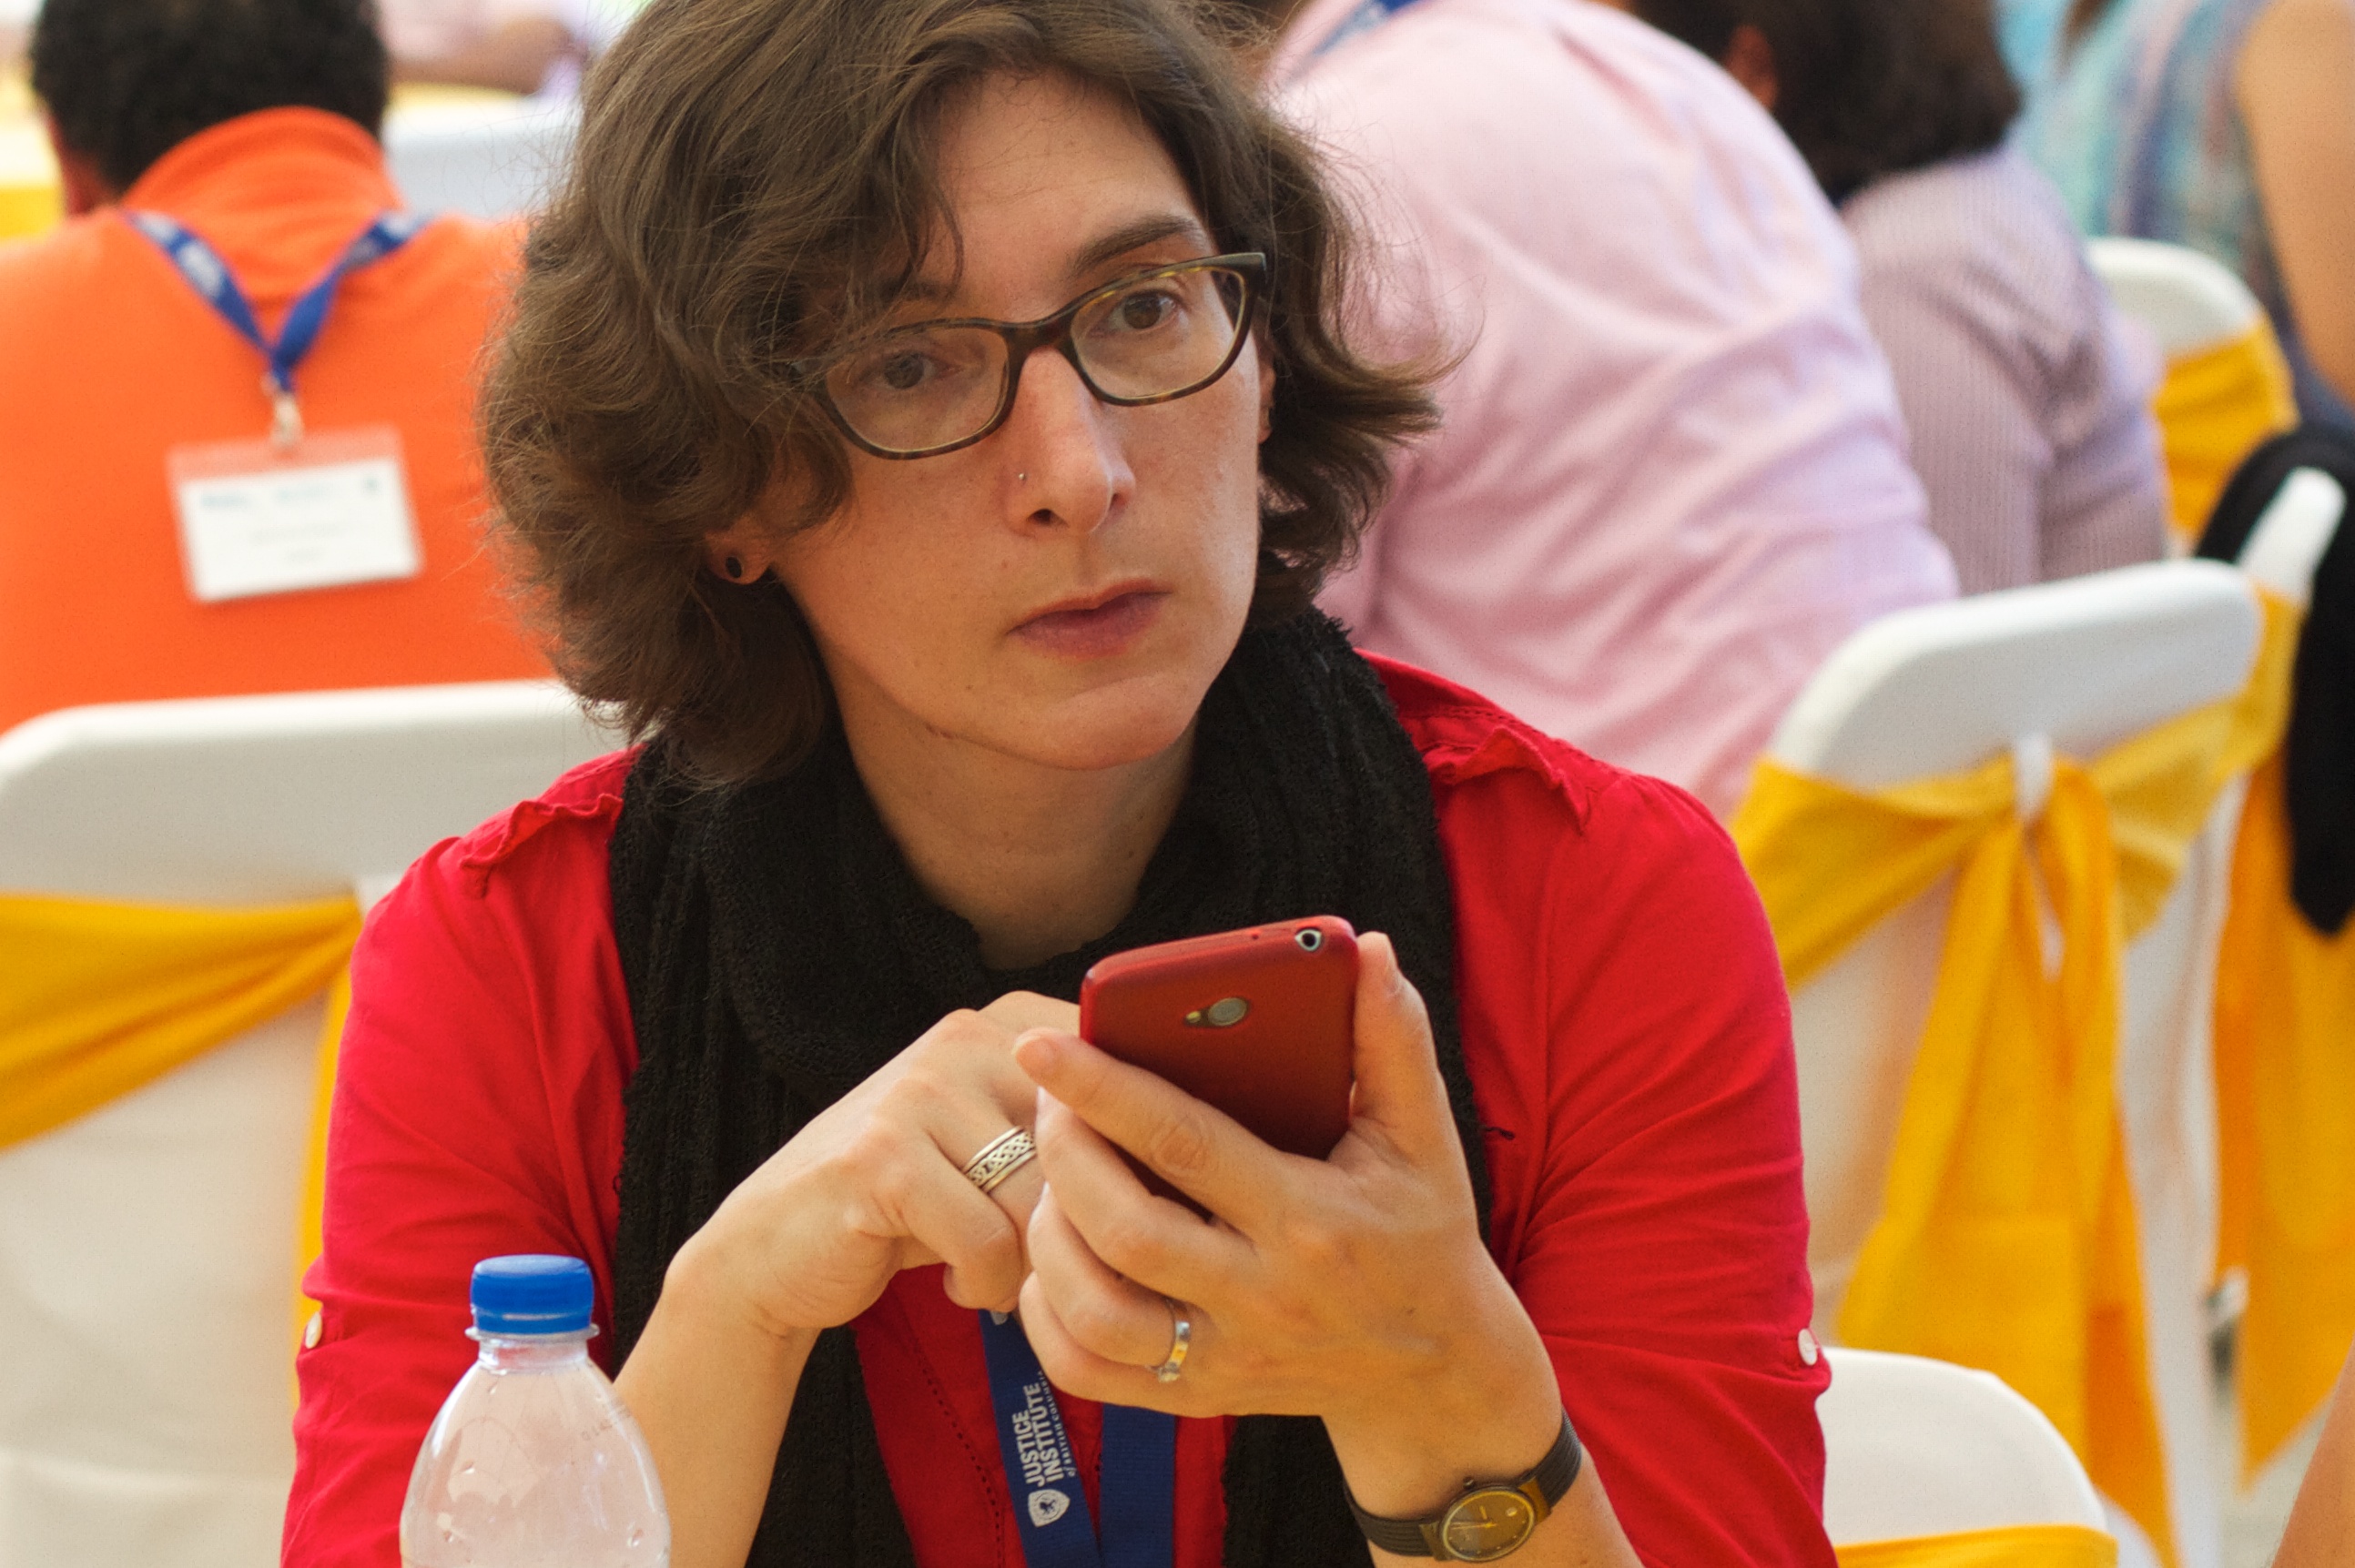
person, youth, udgagora